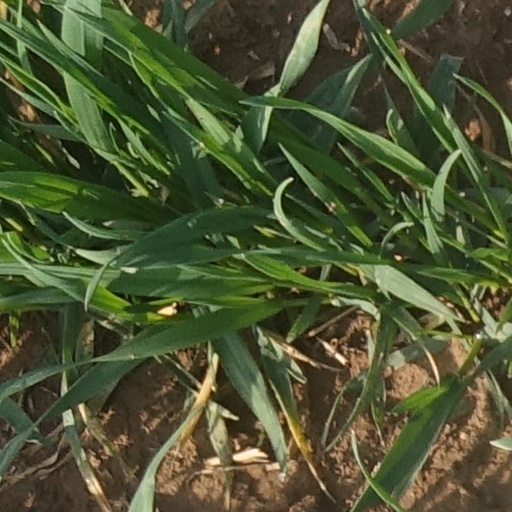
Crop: wheat